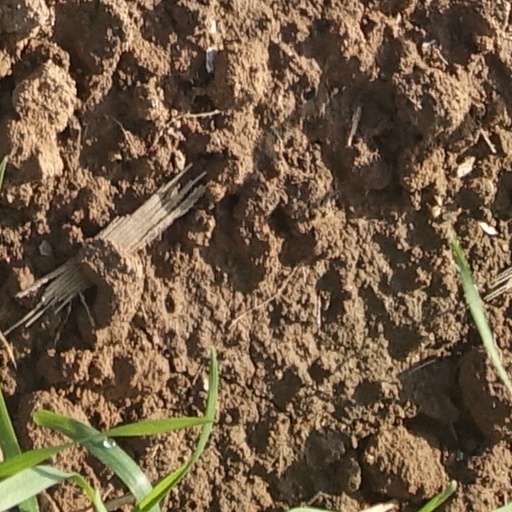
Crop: wheat